Compaq LTE

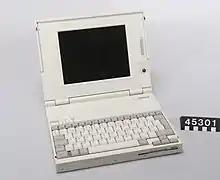
LTE Lite 4/33C, from 1993

The LTE Lite, released in January 1992, improved the battery life and quality of its predecessors' LCD panels while reducing weight. The LTE Lite/20 and LTE Lite/25 introduced suspend and hibernation modes, as well as a BIOS password and a Kensington slot for added security. Starting with the LTE Lite/25C and LTE Lite/25E, a trackball was built into the display housing on the right side, with the left- and right-click buttons on the reverse side of the housing. The LTE Lite/20 and LTE Lite/25 used Intel's low-powered, portable-specific 80386SL processor. The LTE Lite 4/25, announced in November 1992, was the first laptop to feature Intel's later portable-specific i486SL.